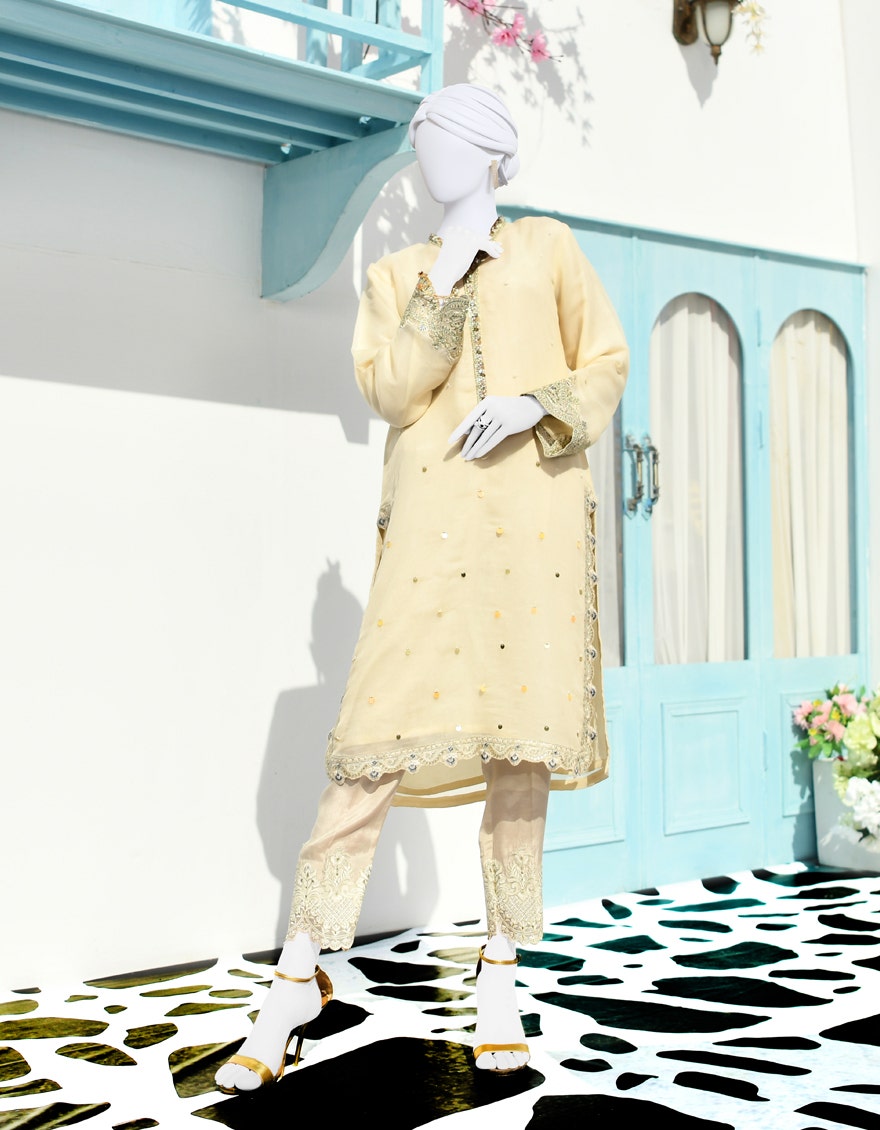
beige gold embroidered salwar suit